Peter the Lame

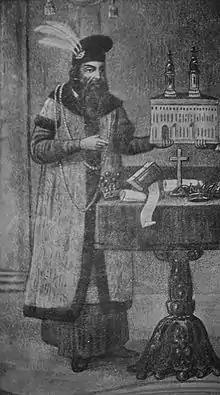

Peter V the Lame (1534 – 1 July 1594) was Prince of Moldavia from June 1574 to 23 November 1577. He also ruled 1 January 1578 to 21 November 1579 and 17 October 1583 to 29 August 1591. He was known as "the Lame" due to a physical deformity. Raised by the Turks in Constantinople, he hardly knew of his country of origin before gaining the throne of Moldavia.